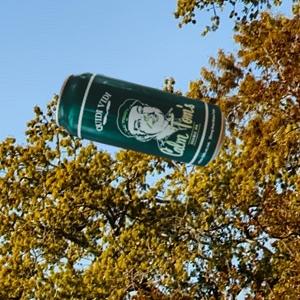
Label: cans